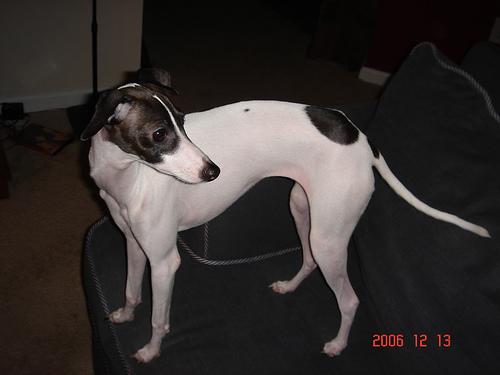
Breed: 238-n000099-Italian_greyhound